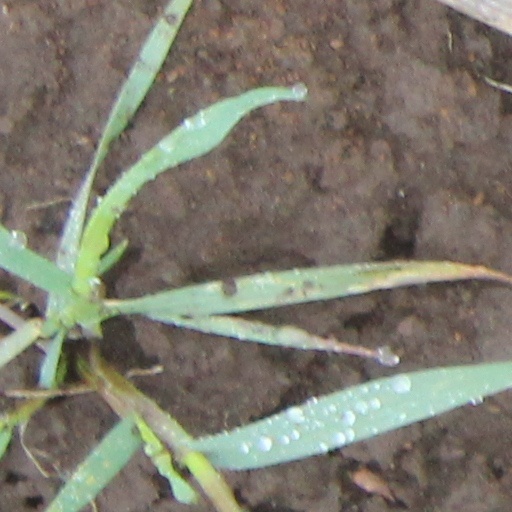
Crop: wheat